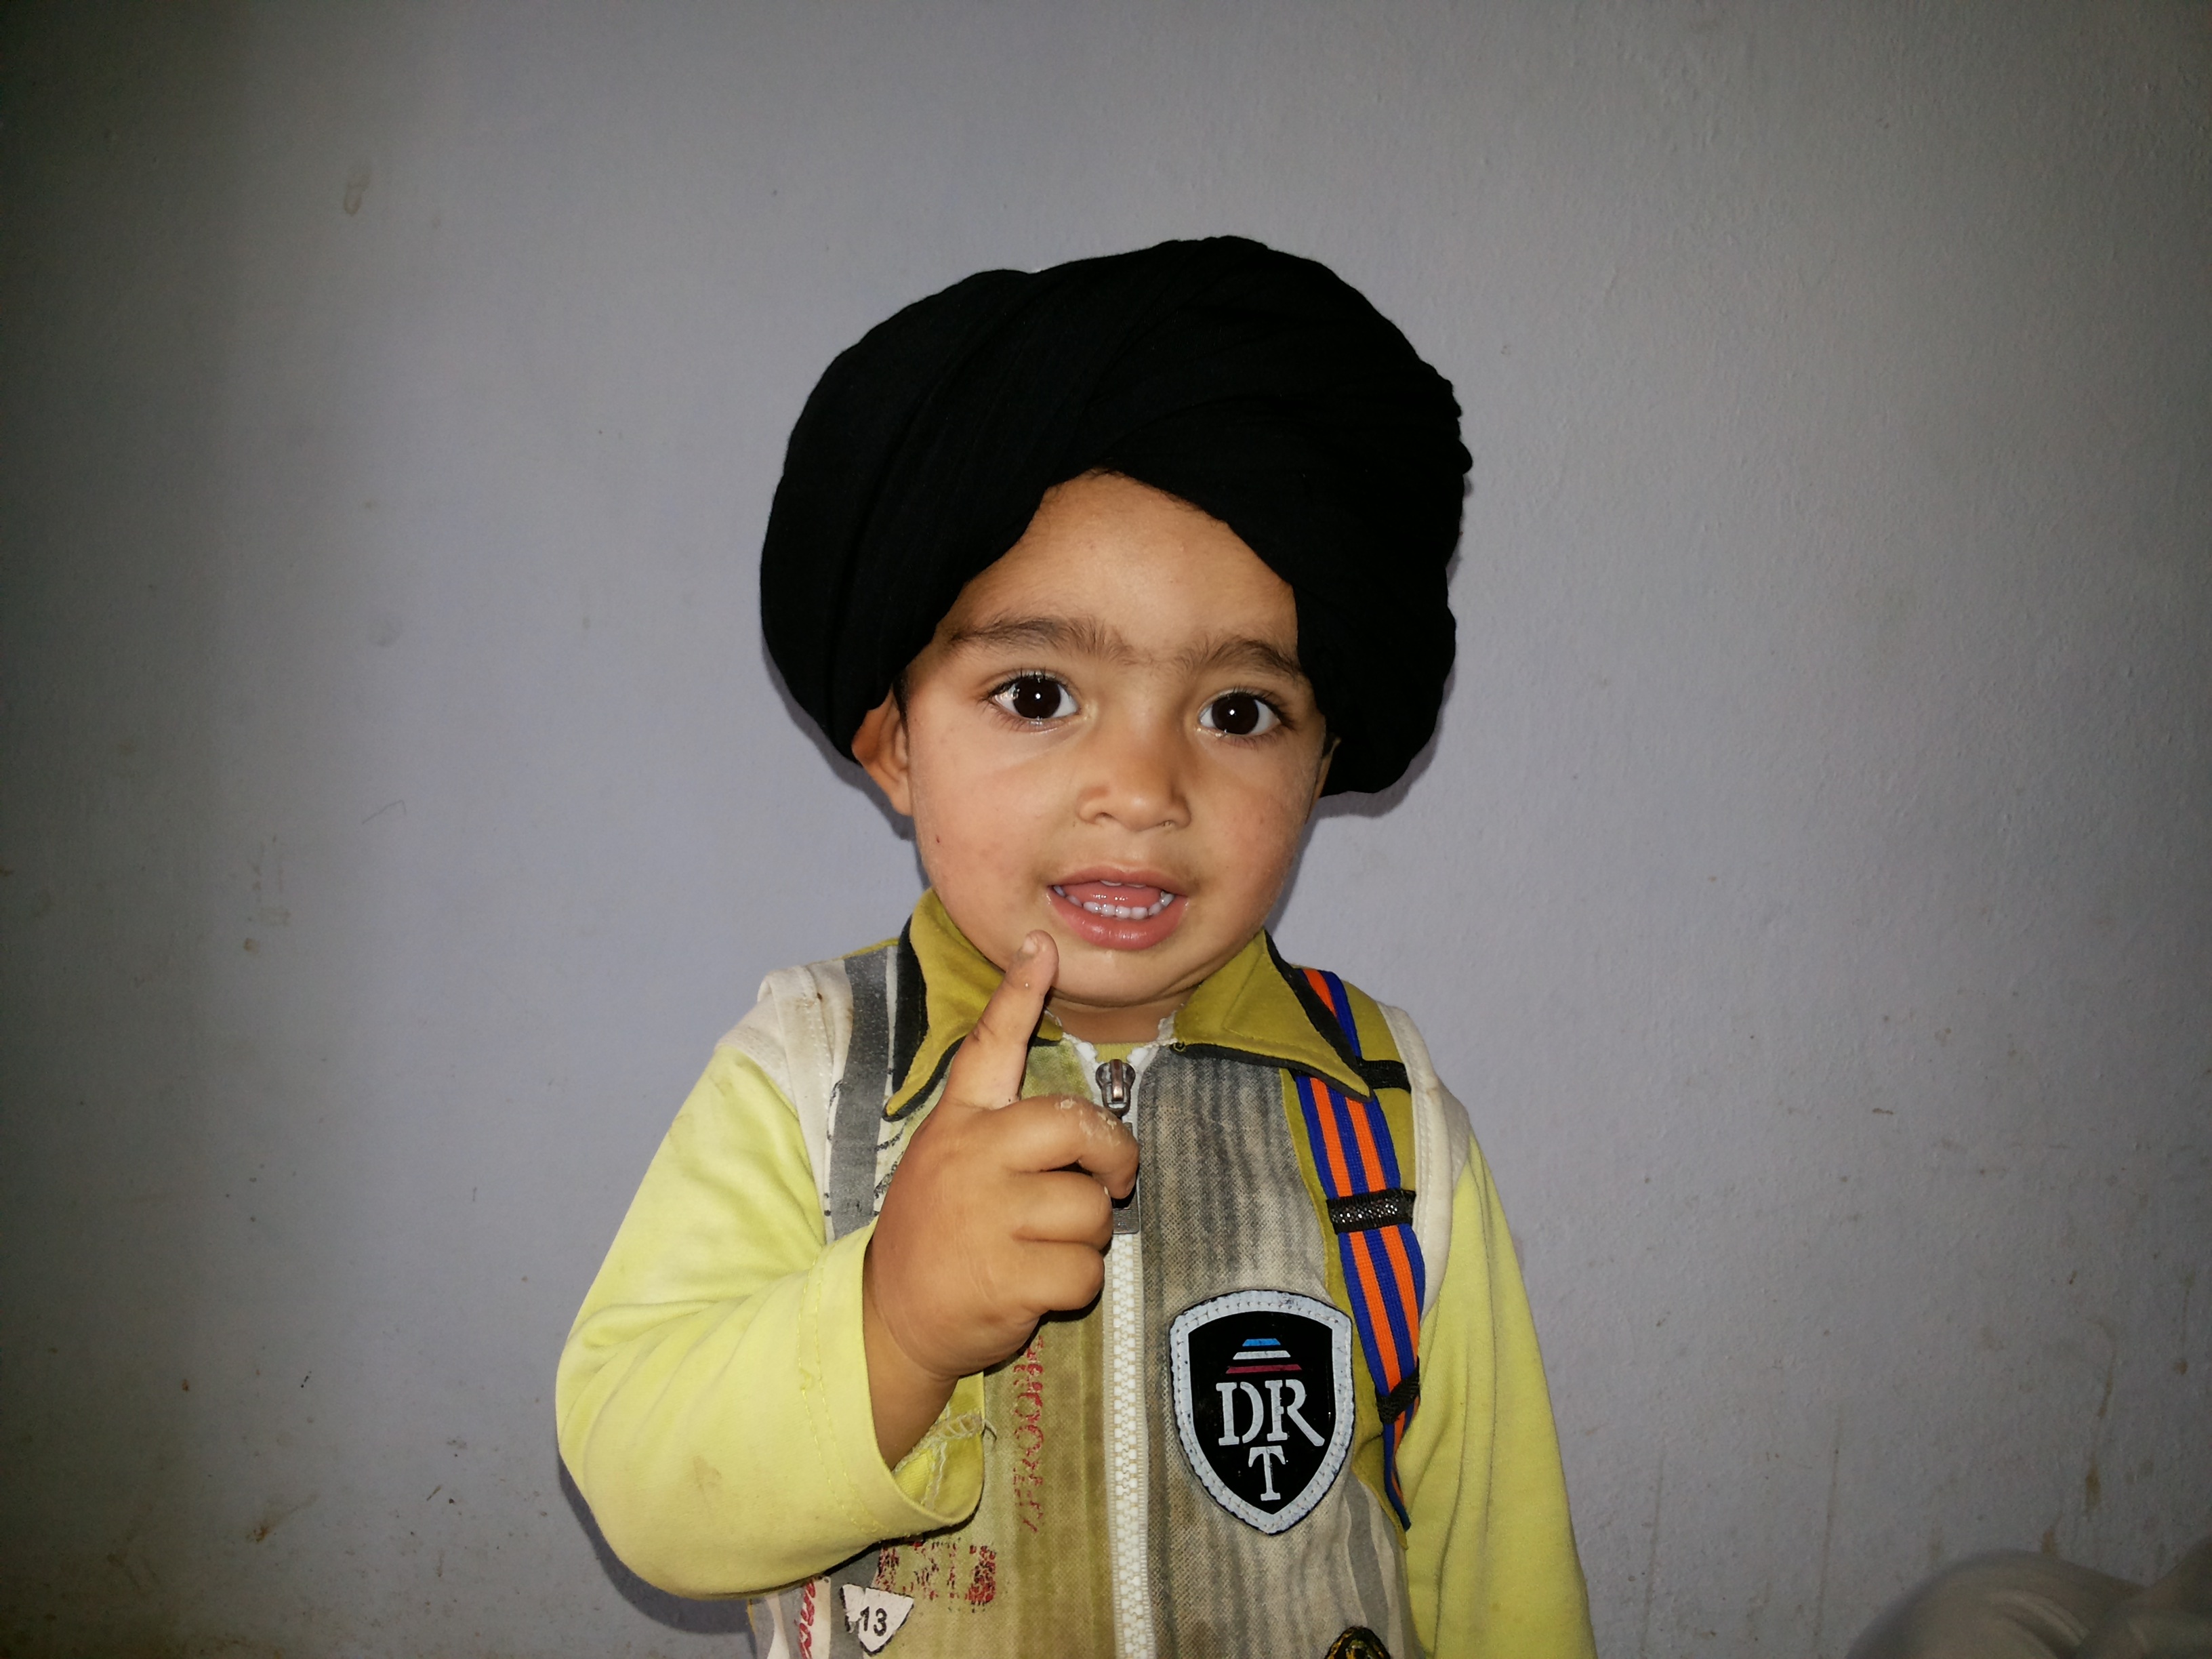
person, boy, kid, male, love, portrait, religion, child, clothing, facial expression, childhood, smiling, smile, praying, education, religious, fun, happy, faith, infant, toddler, little